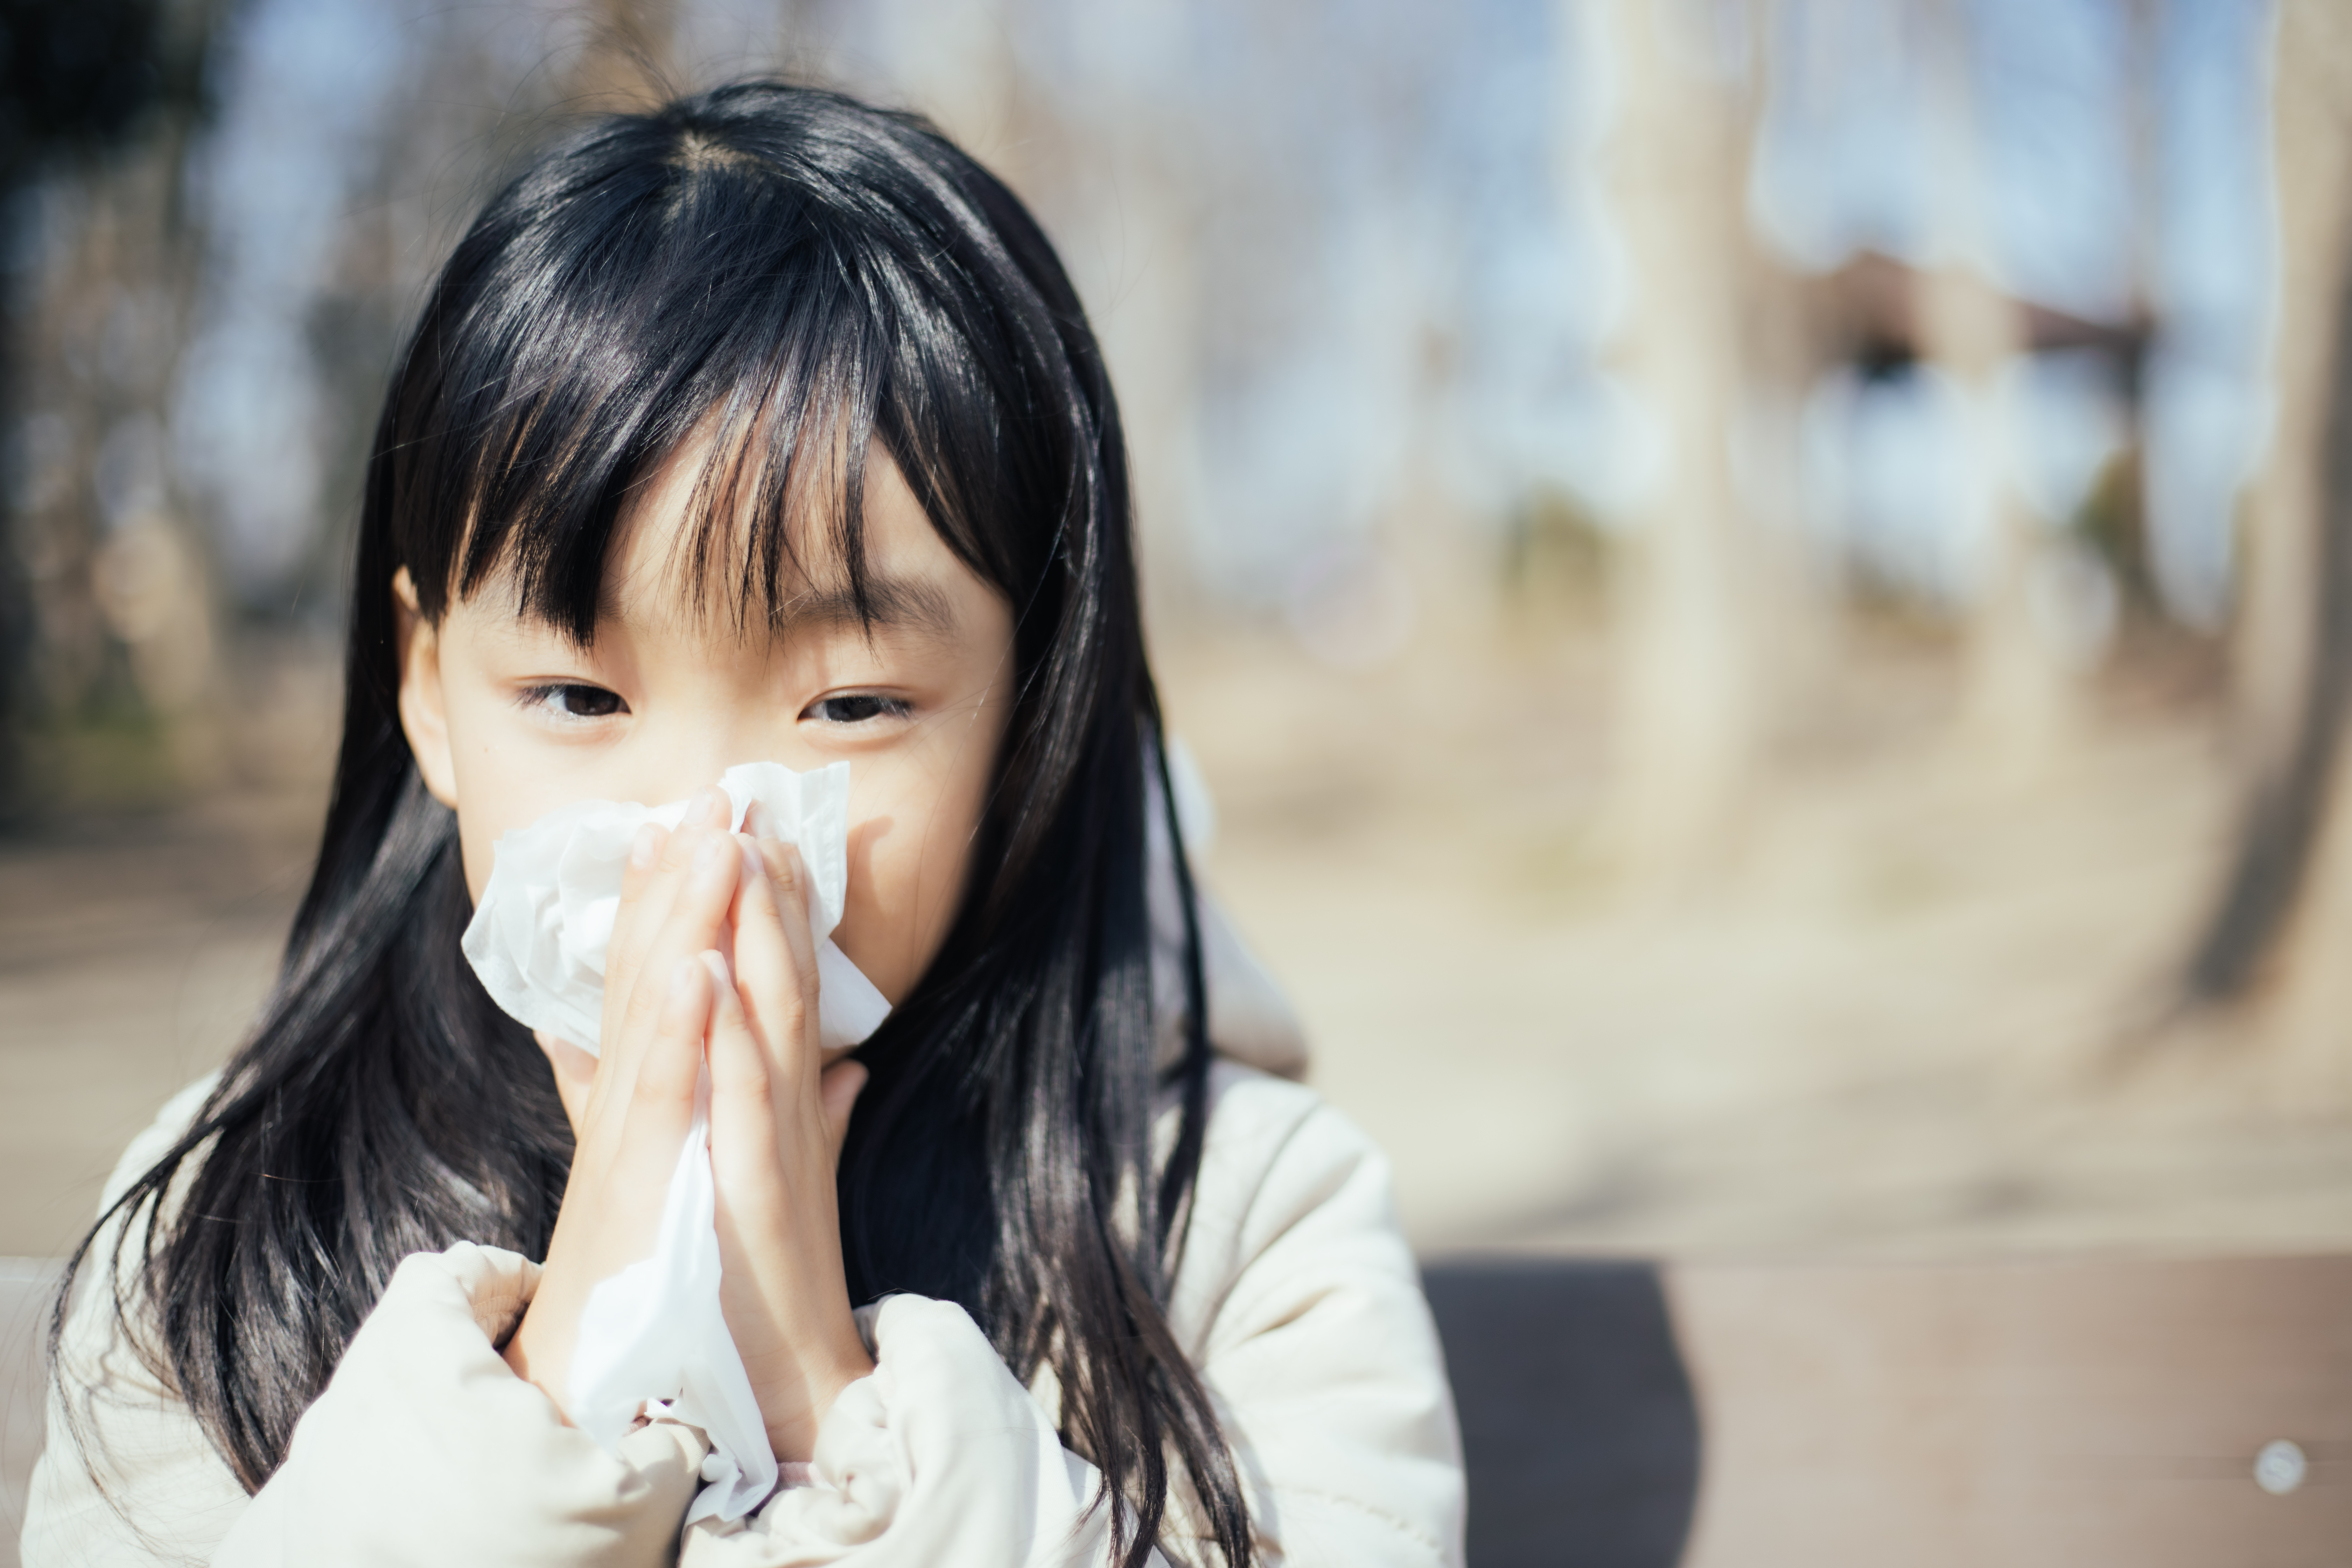
girl, face, hair, nose, beauty, skin, head, black hair, eye, lip, child, mouth, hand, smile, long hair, photography, gesture, jaw, happy, portrait photography, portrait